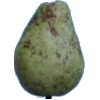
Label: Pear Stone 1